Gambir Fair

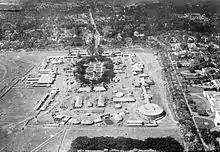
Aerial view of Pasar Gambir (1930)

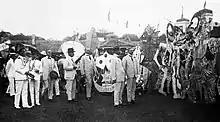
Governor-General of the Dutch East Indies Dirk Fock and Duke Hertog Adolf visiting Gambir Market with their retinues, 1923

To celebrate the birthday of Queen Wilhelmina of the Netherlands on 31 August, in 1906 the Batavia city government decided to hold a bazaar. In 1921, due to great interest in the event — attendance over one week had reached 75,000 — the Dutch decided to hold it yearly to coincide with the queen's birthday; as such, the week-long fair was held from the end of August until the beginning of September. Open from 10 in the morning until midnight, the entrance fee was 10 cents for Native Indonesians and 25 cents for the Dutch.